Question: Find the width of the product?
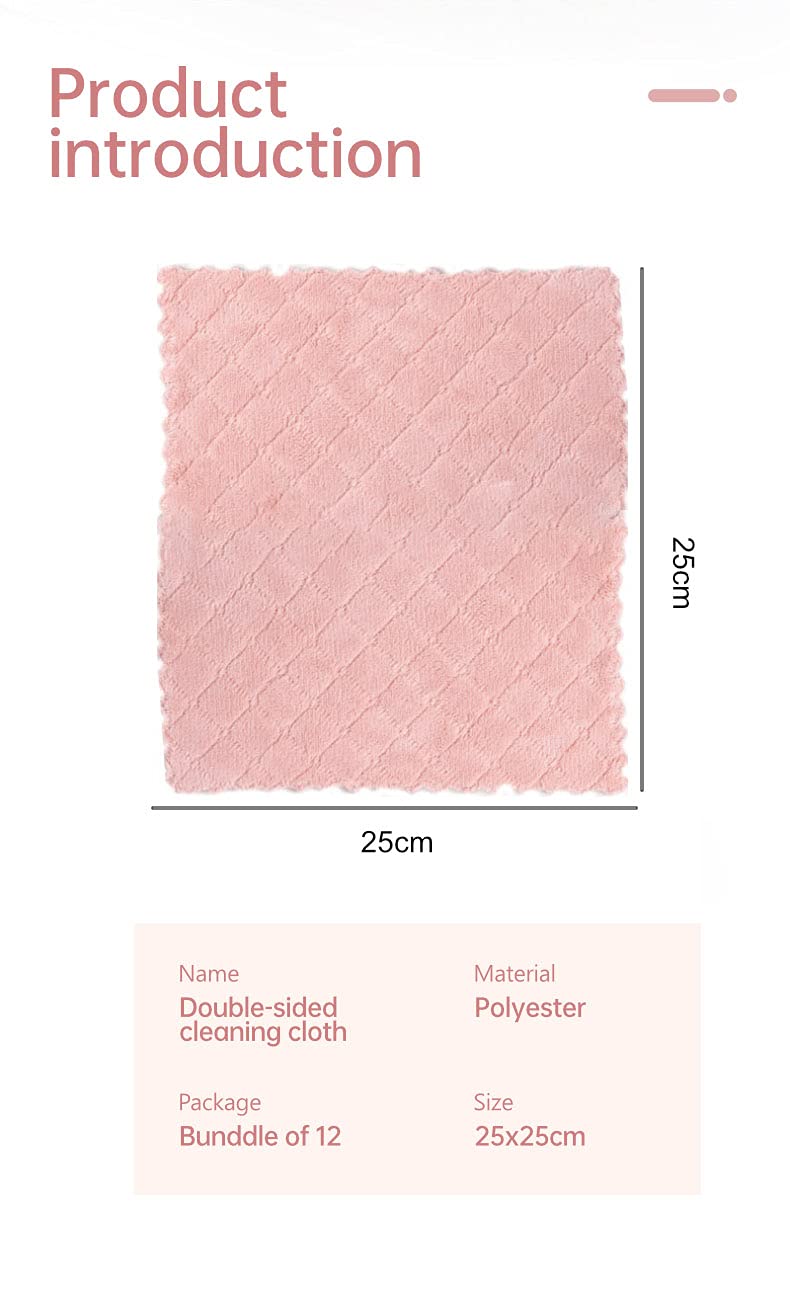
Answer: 25.0 centimetre